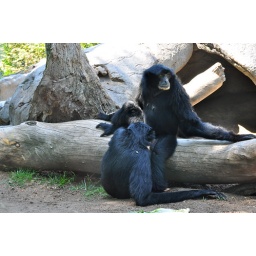
Earlier, the one sitting on the ground came over and gave the other a hug.